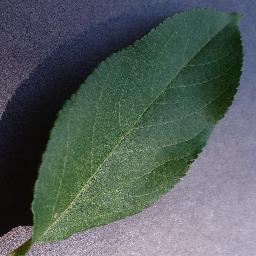
Label: Apple___healthy